Le Phare de Majunga

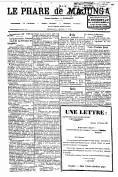
November 8, 1931 issue of "Le Phare de Majunga"

Le Phare de Majunga was a French language weekly newspaper published from Majunga, Madagascar. The newspaper was founded in 1908.